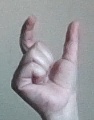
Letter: nun